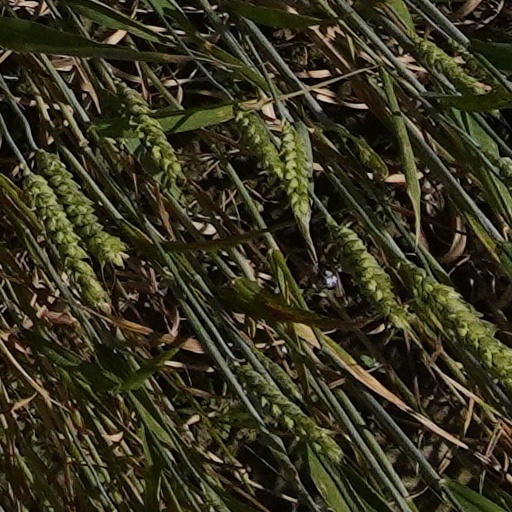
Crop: wheat